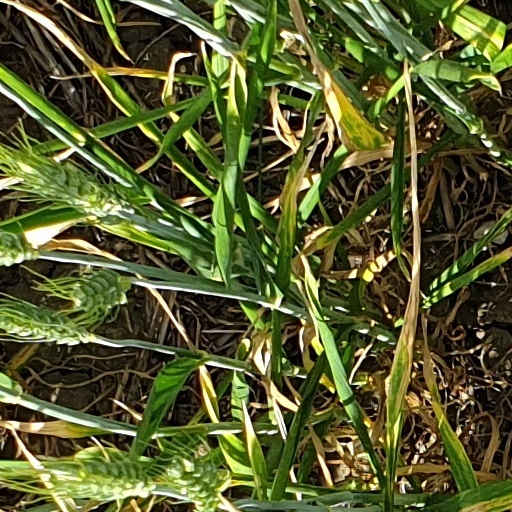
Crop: wheat